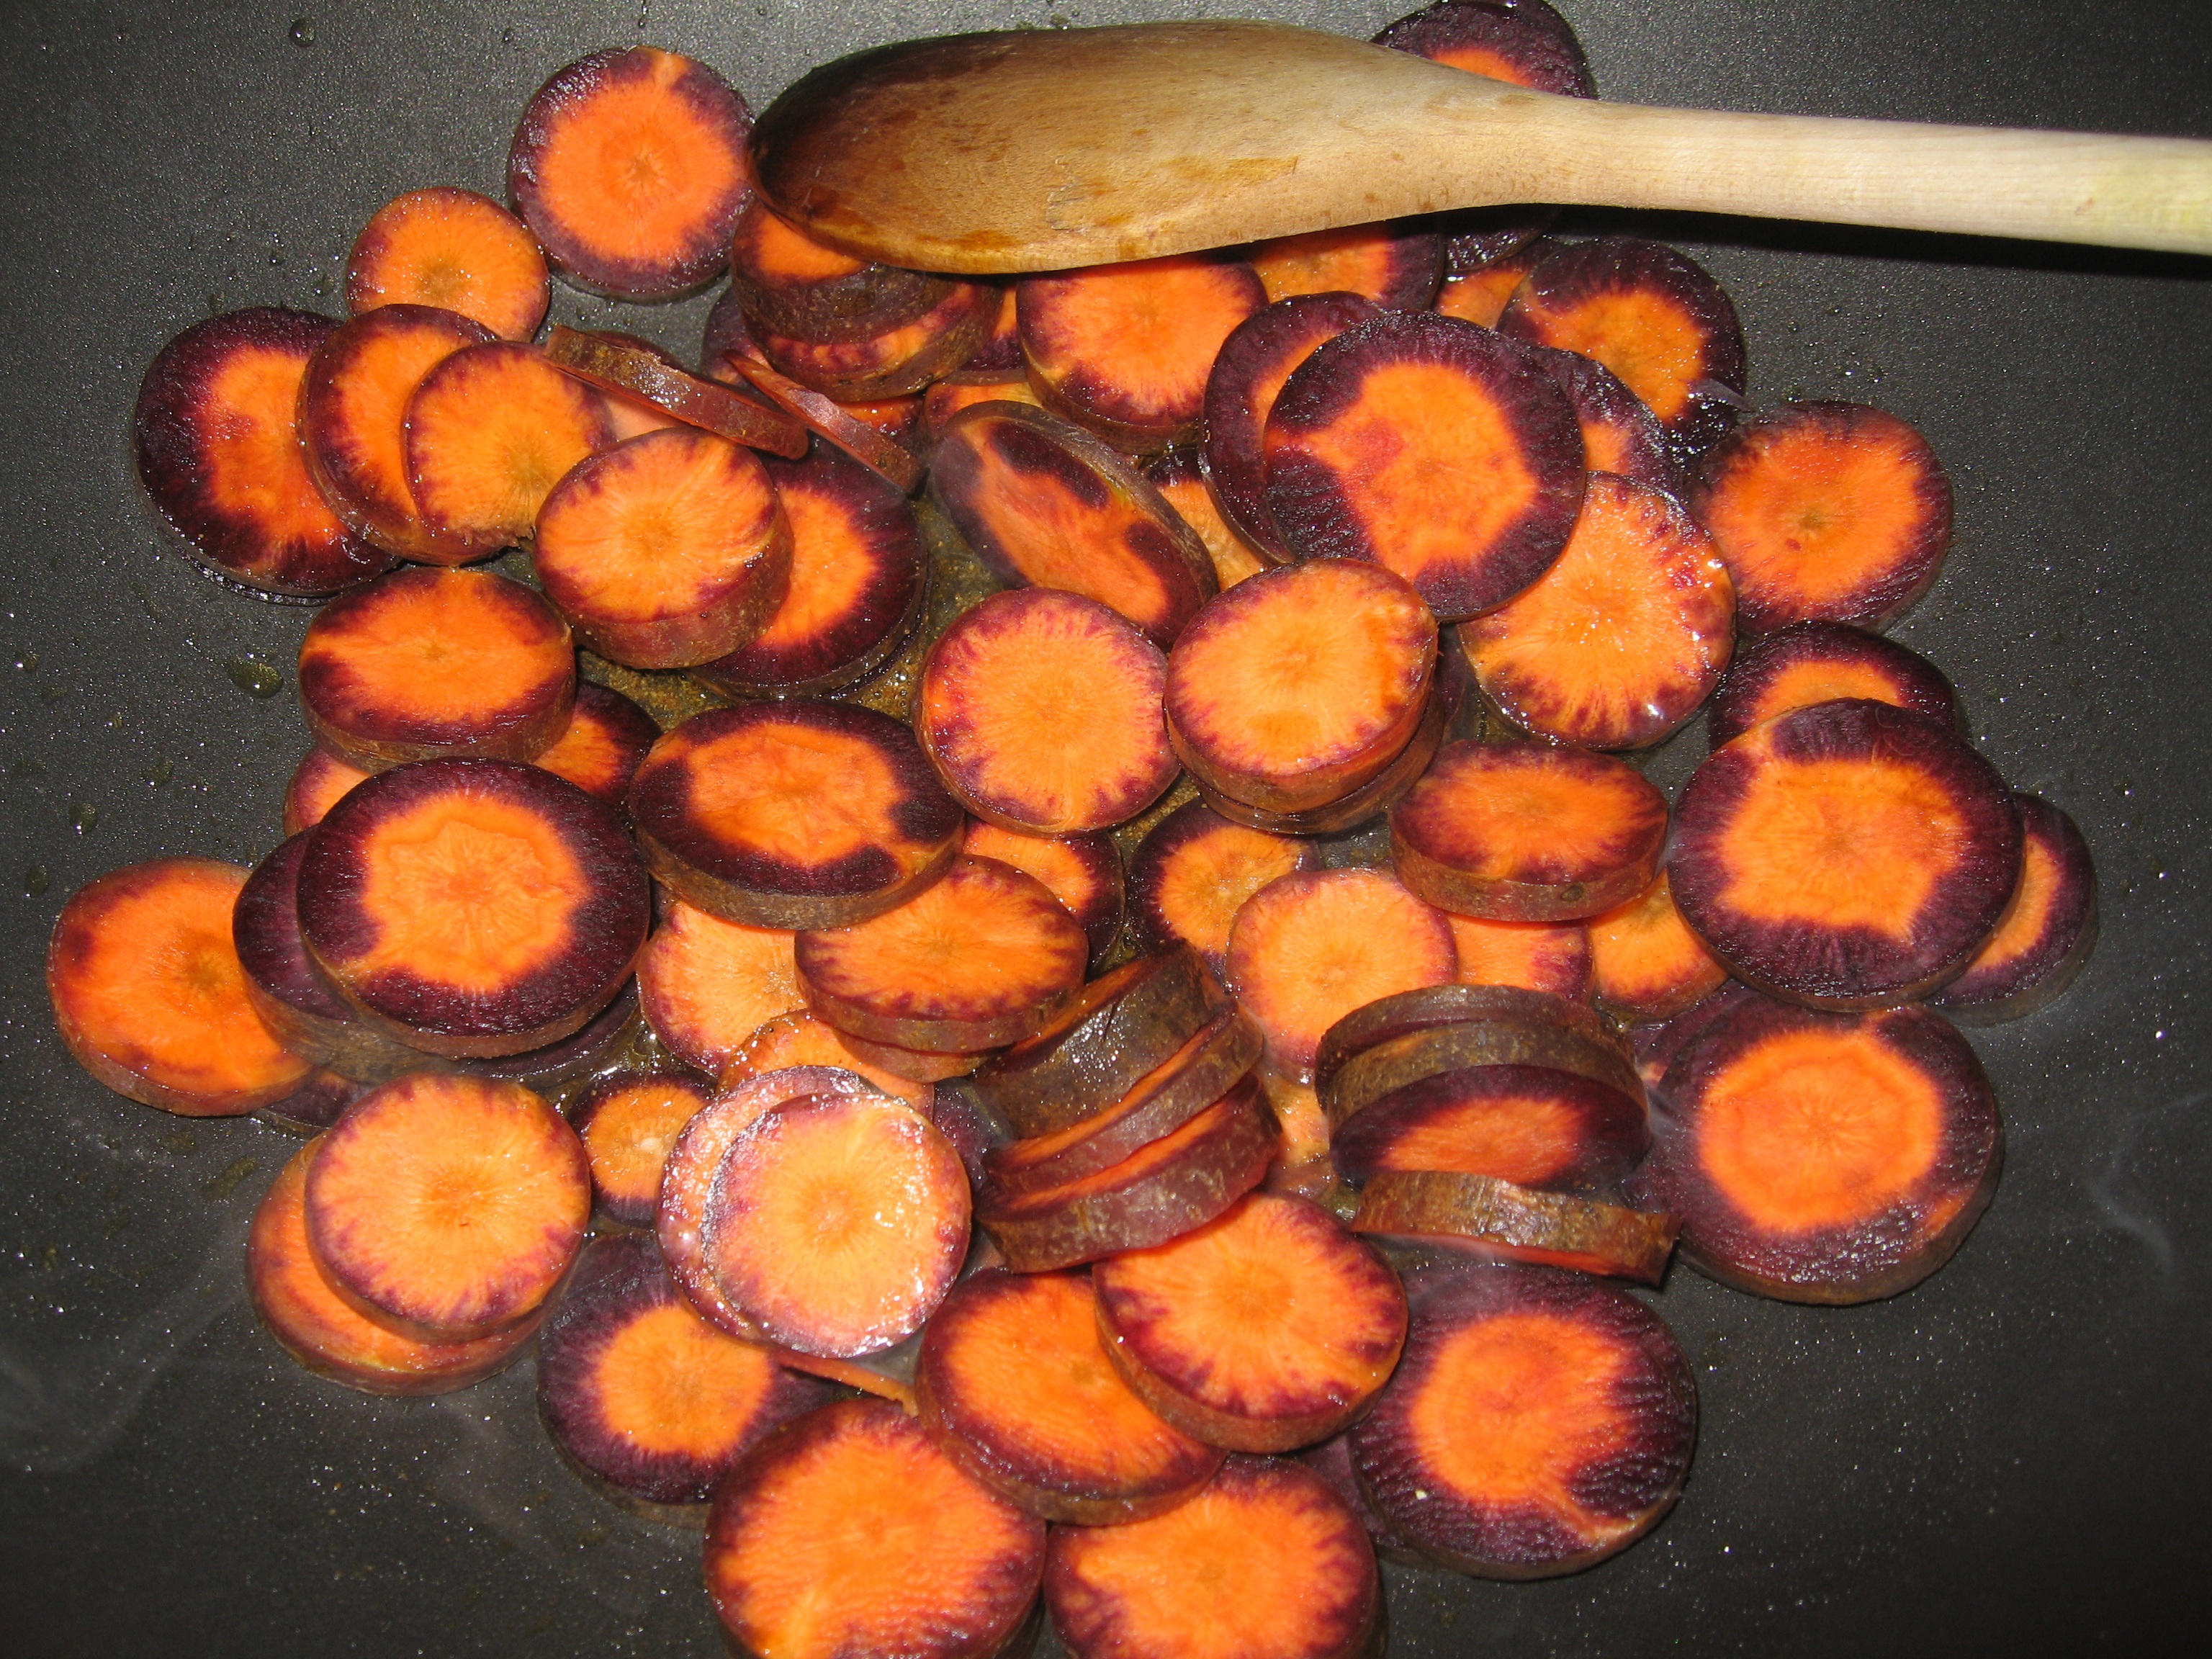
plant, fruit, dish, food, cooking, produce, vegetable, cuisine, carrot, cook, vegetables, cucurbita, flowering plant, beet, soup greens, land plant, purple bitch, carrots locations